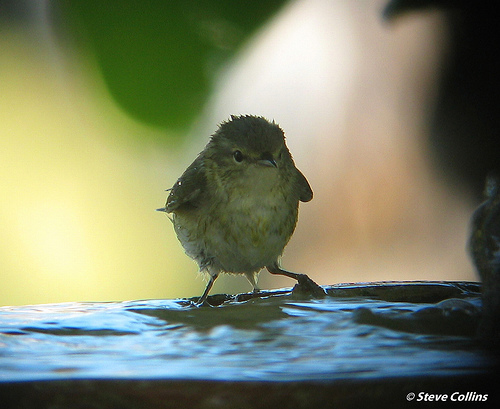
a small plump bird with a tiny beak and small wings.
this small bird has a black bill, white eyerings, a yellow breast, and a white belly.
a small bird with small eyes and tiny feet, it has a yellow and white belly.
this oval-shaped, small bird has a white, yellow-speckled breast and a brown back with a small, black bill.
the bird has a white belly with tan wings and head.
this small, wide bird has a plump, yellowish tan belly and a short, pointed bill.
this is a small gray bird that has a yellow throat, breast and bely and a small pointed beaka round bird that is yellow and brown on its head and wings.
a small green bird, with a light shaded breast, and darker primaries, and a sharp bill.
this short bird is covered in gray and white feathers with a short, stout bill
Species: Tennessee Warbler